Valley Railway

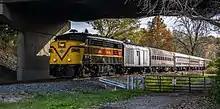
A Cuyahoga Valley Scenic Railroad train, led by FPA-4 diesel locomotive No. 6771, idles at Rockside Road in Independence, Ohio, on November 4, 2017

In May 2000, Akron's METRO Regional Transit Authority purchased of track between Akron and Canton from CSX in May 2000. Metro provides trackage rights to the Cuyahoga Valley Scenic Railroad and two freight railroads, the W&LE and the Akron Barberton Cluster Railway. CSX still owns and uses for freight the remainder of the Valley Railway (which it calls the Cleveland Terminal and Valley Subdivision) between Independence and Cleveland. It is unclear when the of track between the end of the line (on Whiskey Island) and Literary Road (near W. 3rd Street), or the of track between Valley Junction and Bowerston, was abandoned.